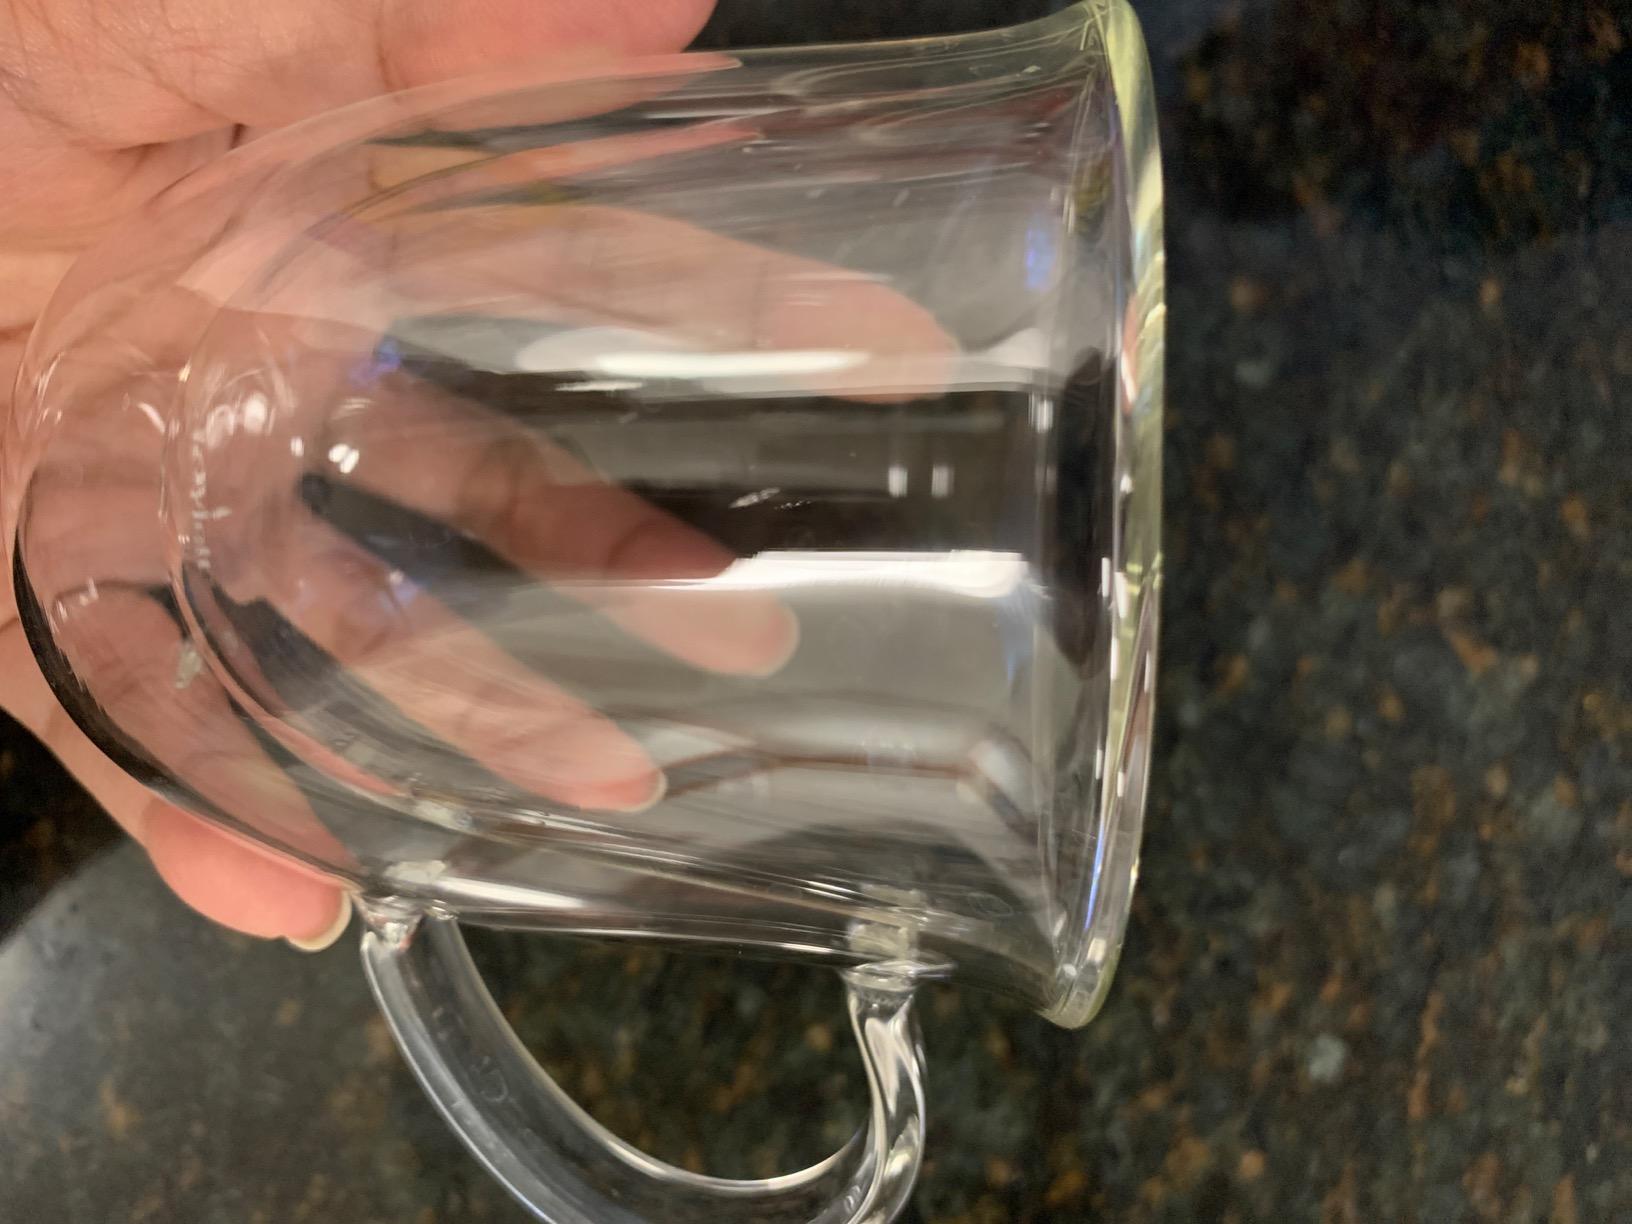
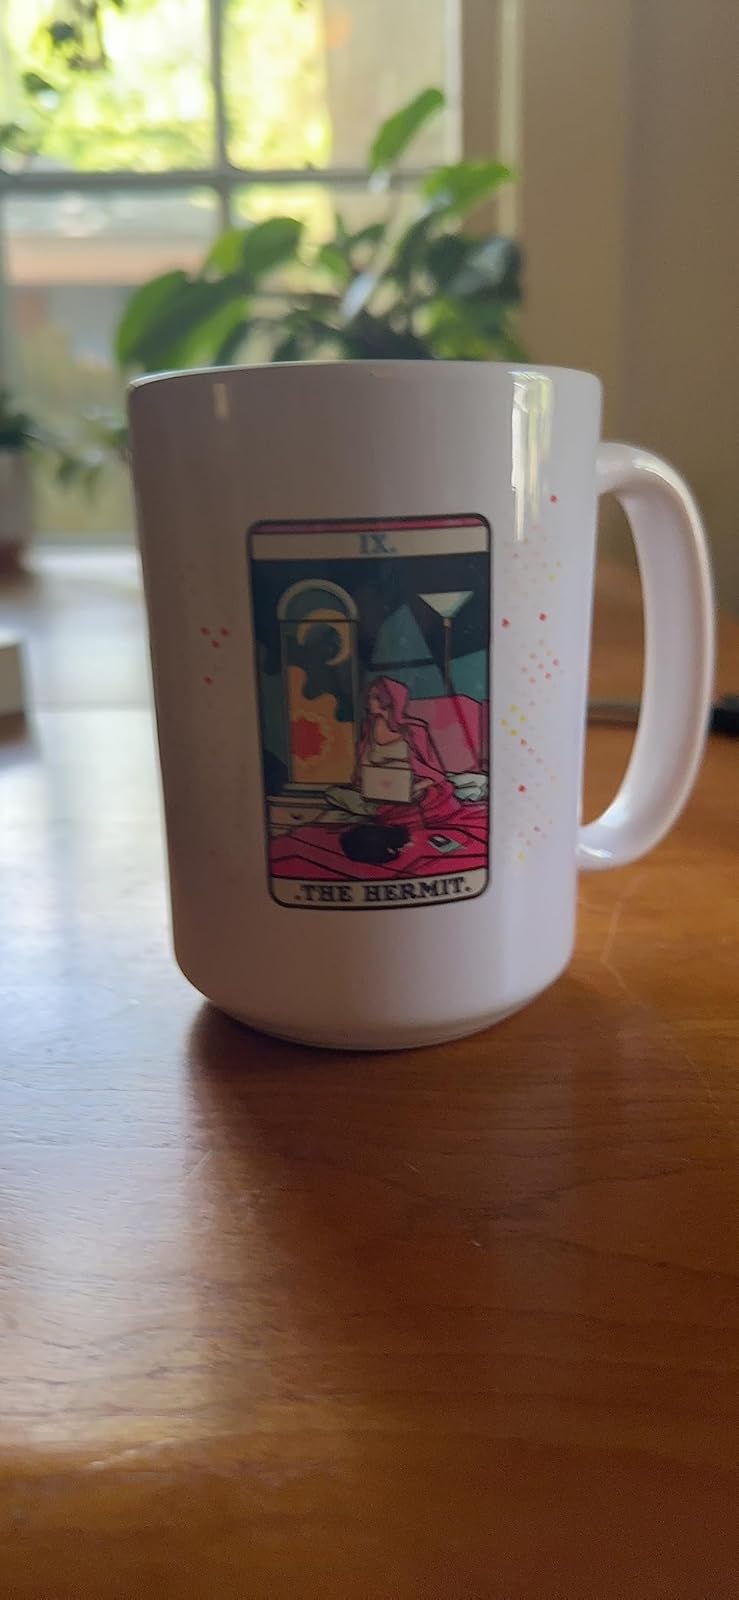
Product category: items_mug
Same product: no